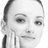
Emotion: neutral